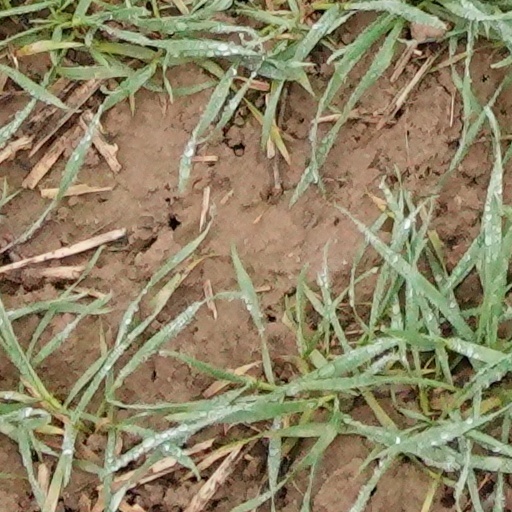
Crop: wheat